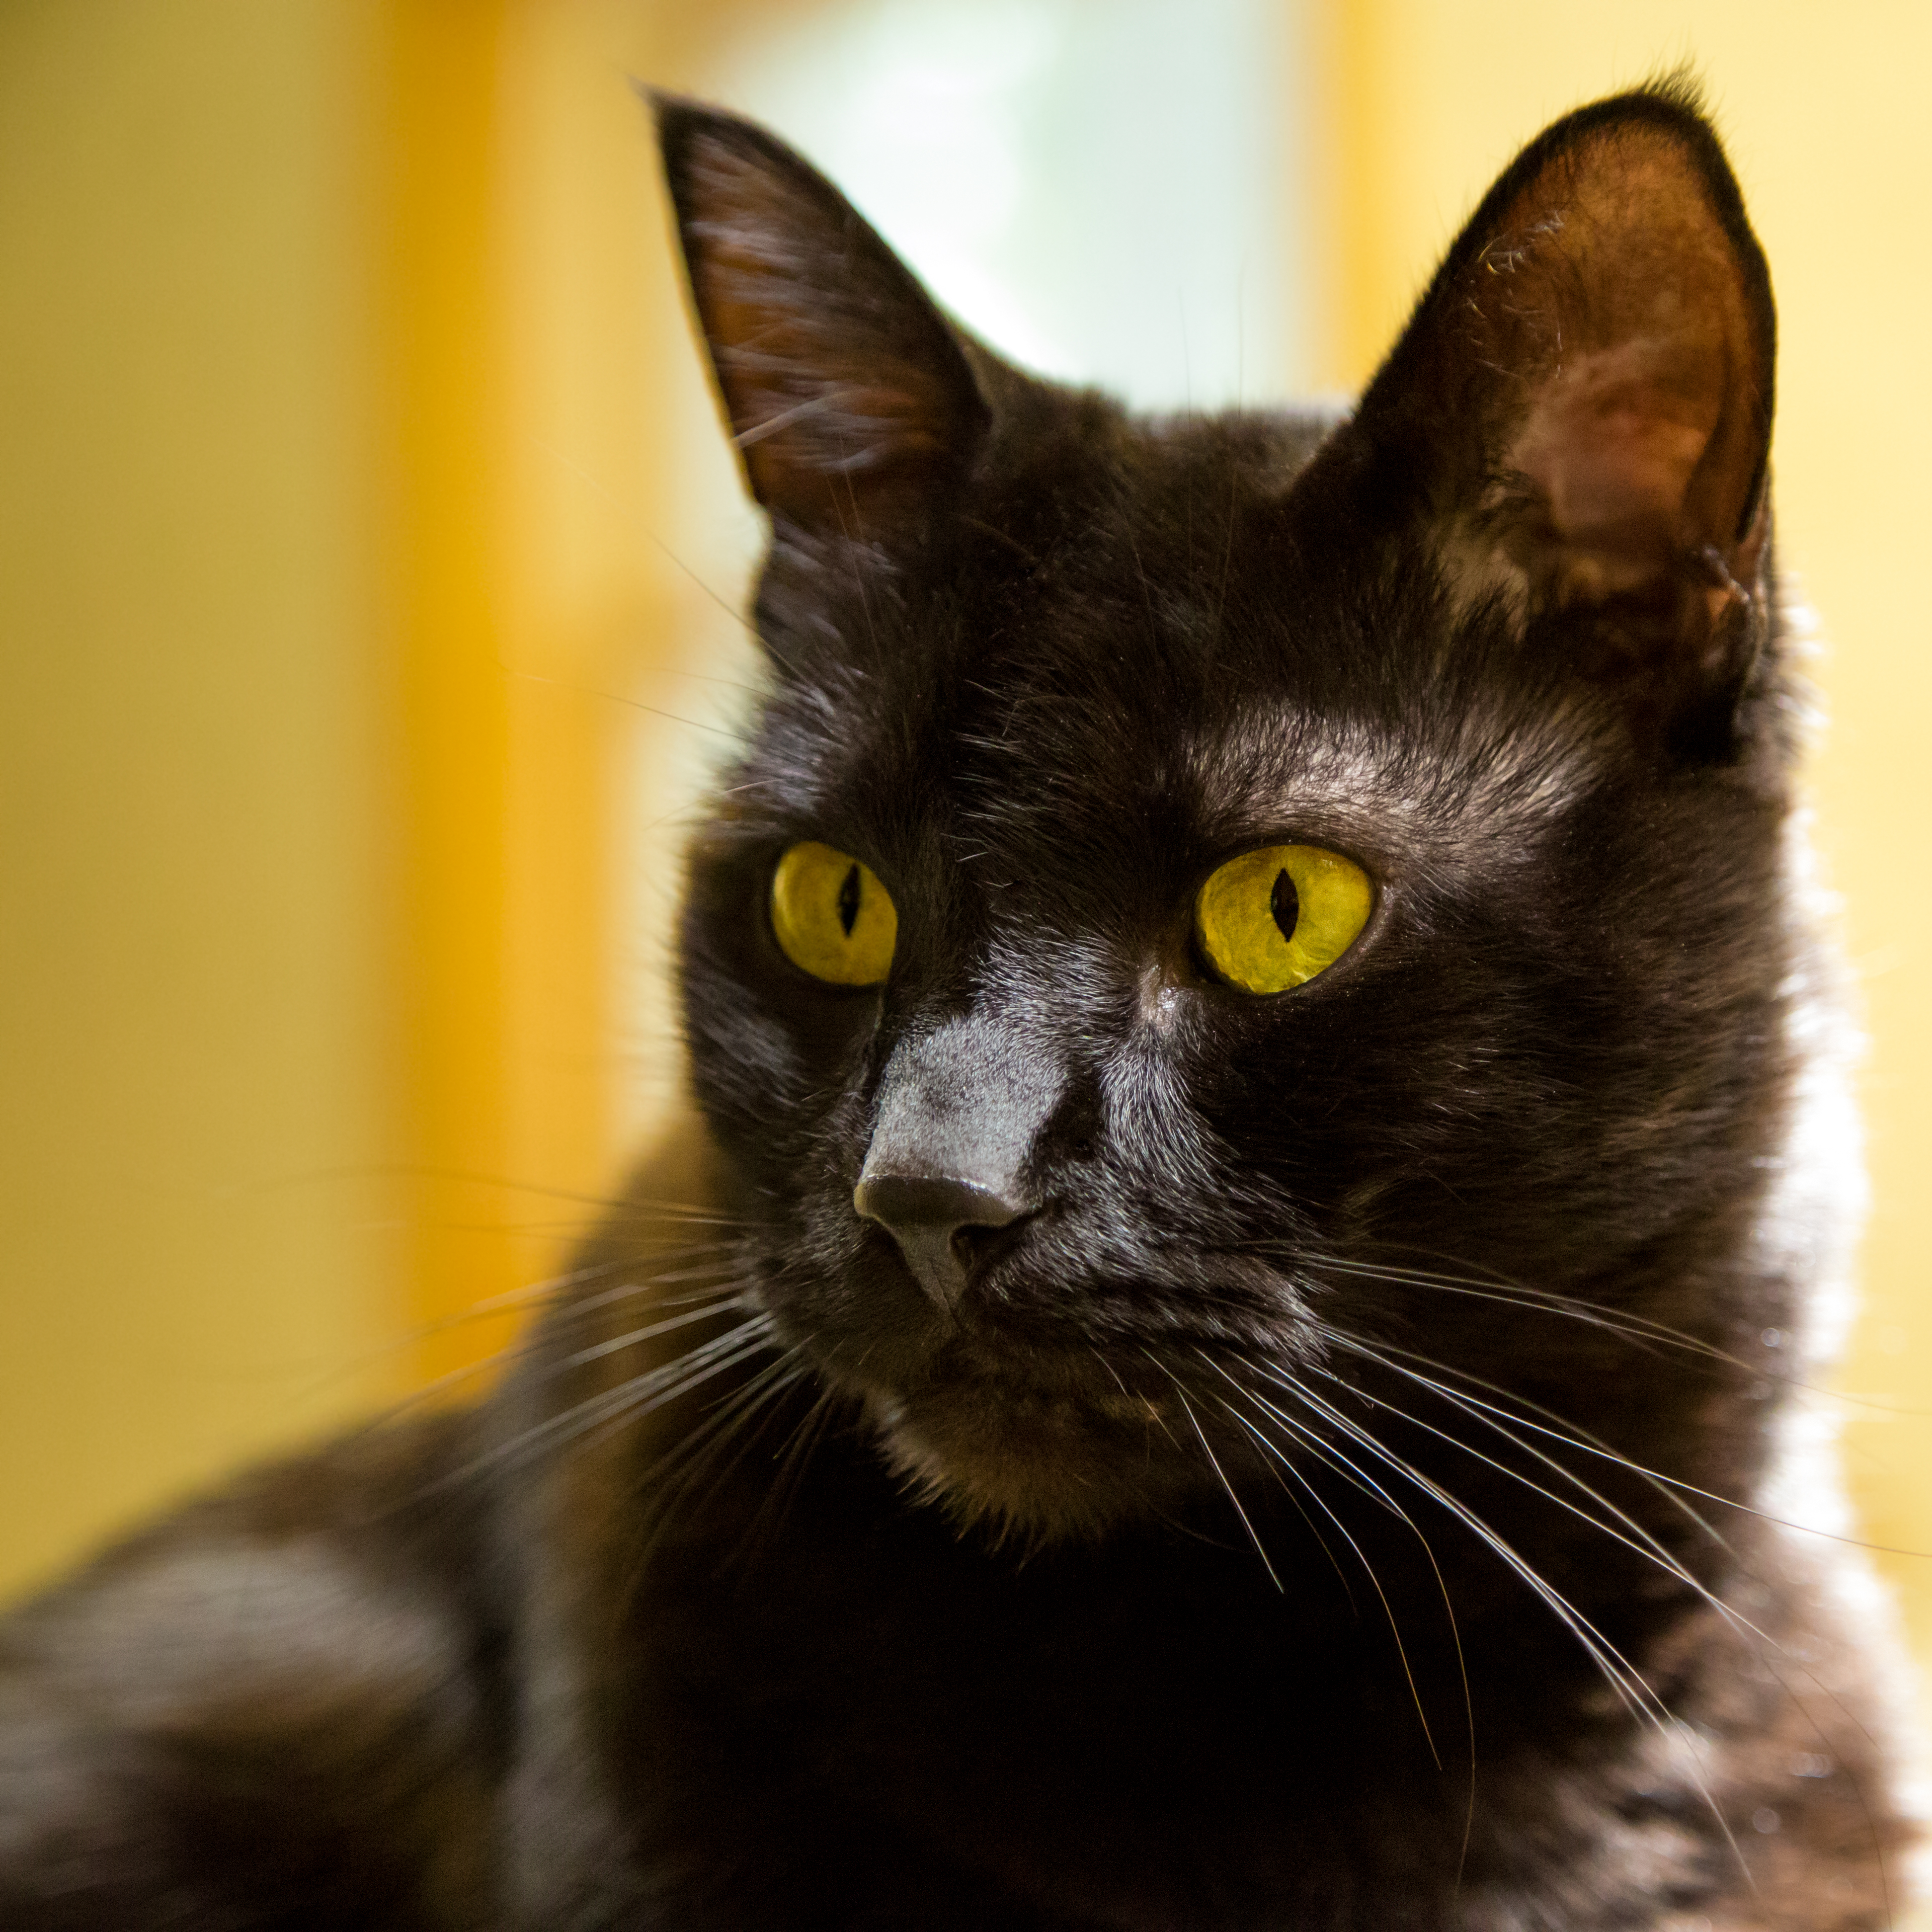
home, animal, pet, portrait, cat, mammal, black cat, black, fauna, close up, nose, whiskers, vertebrate, burmese, oly, bsquare, european shorthair, small to medium sized cats, cat like mammal, carnivoran, domestic short haired cat